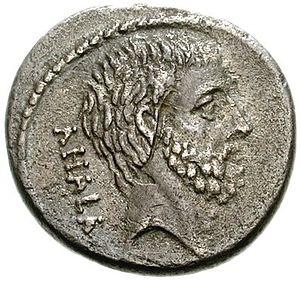
Denier émis en 54 av. J.-C.